Kōriyama Domain

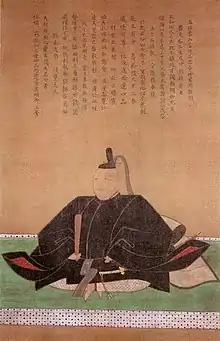
Matsudaira Tadaaki

Matsudaira Tadaaki (松平忠明, 1583 – May 1, 1644), a prominent figure during the Azuchi-Momoyama period to the early Edo period, held various positions as a military commander and daimyo. Not only was he a trusted political advisor to the Tokugawa Shogunate, but he also governed multiple domains across different provinces. Tadaaki served as the lord of the Sakute Domain in Mikawa Province, the Kameyama Domain in Ise Province, the Osaka Domain in Settsu Province, the Kōriyama Domain in Yamato Province, and the Himeji Domain in Harima Province. His official rank was Junior Fourth Rank Lower, Chamberlain, and Shimousa no Kami, showcasing his esteemed status within the political hierarchy. Furthermore, Tadaaki's influence extended beyond his individual accomplishments, as he is recognized as the founder of the esteemed Okudaira-Matsudaira clan.